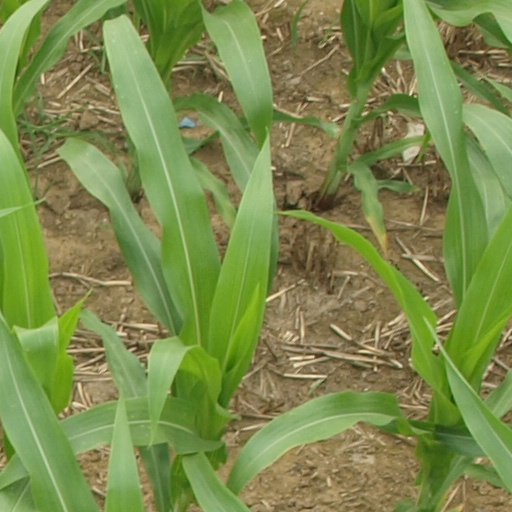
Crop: maize; corn